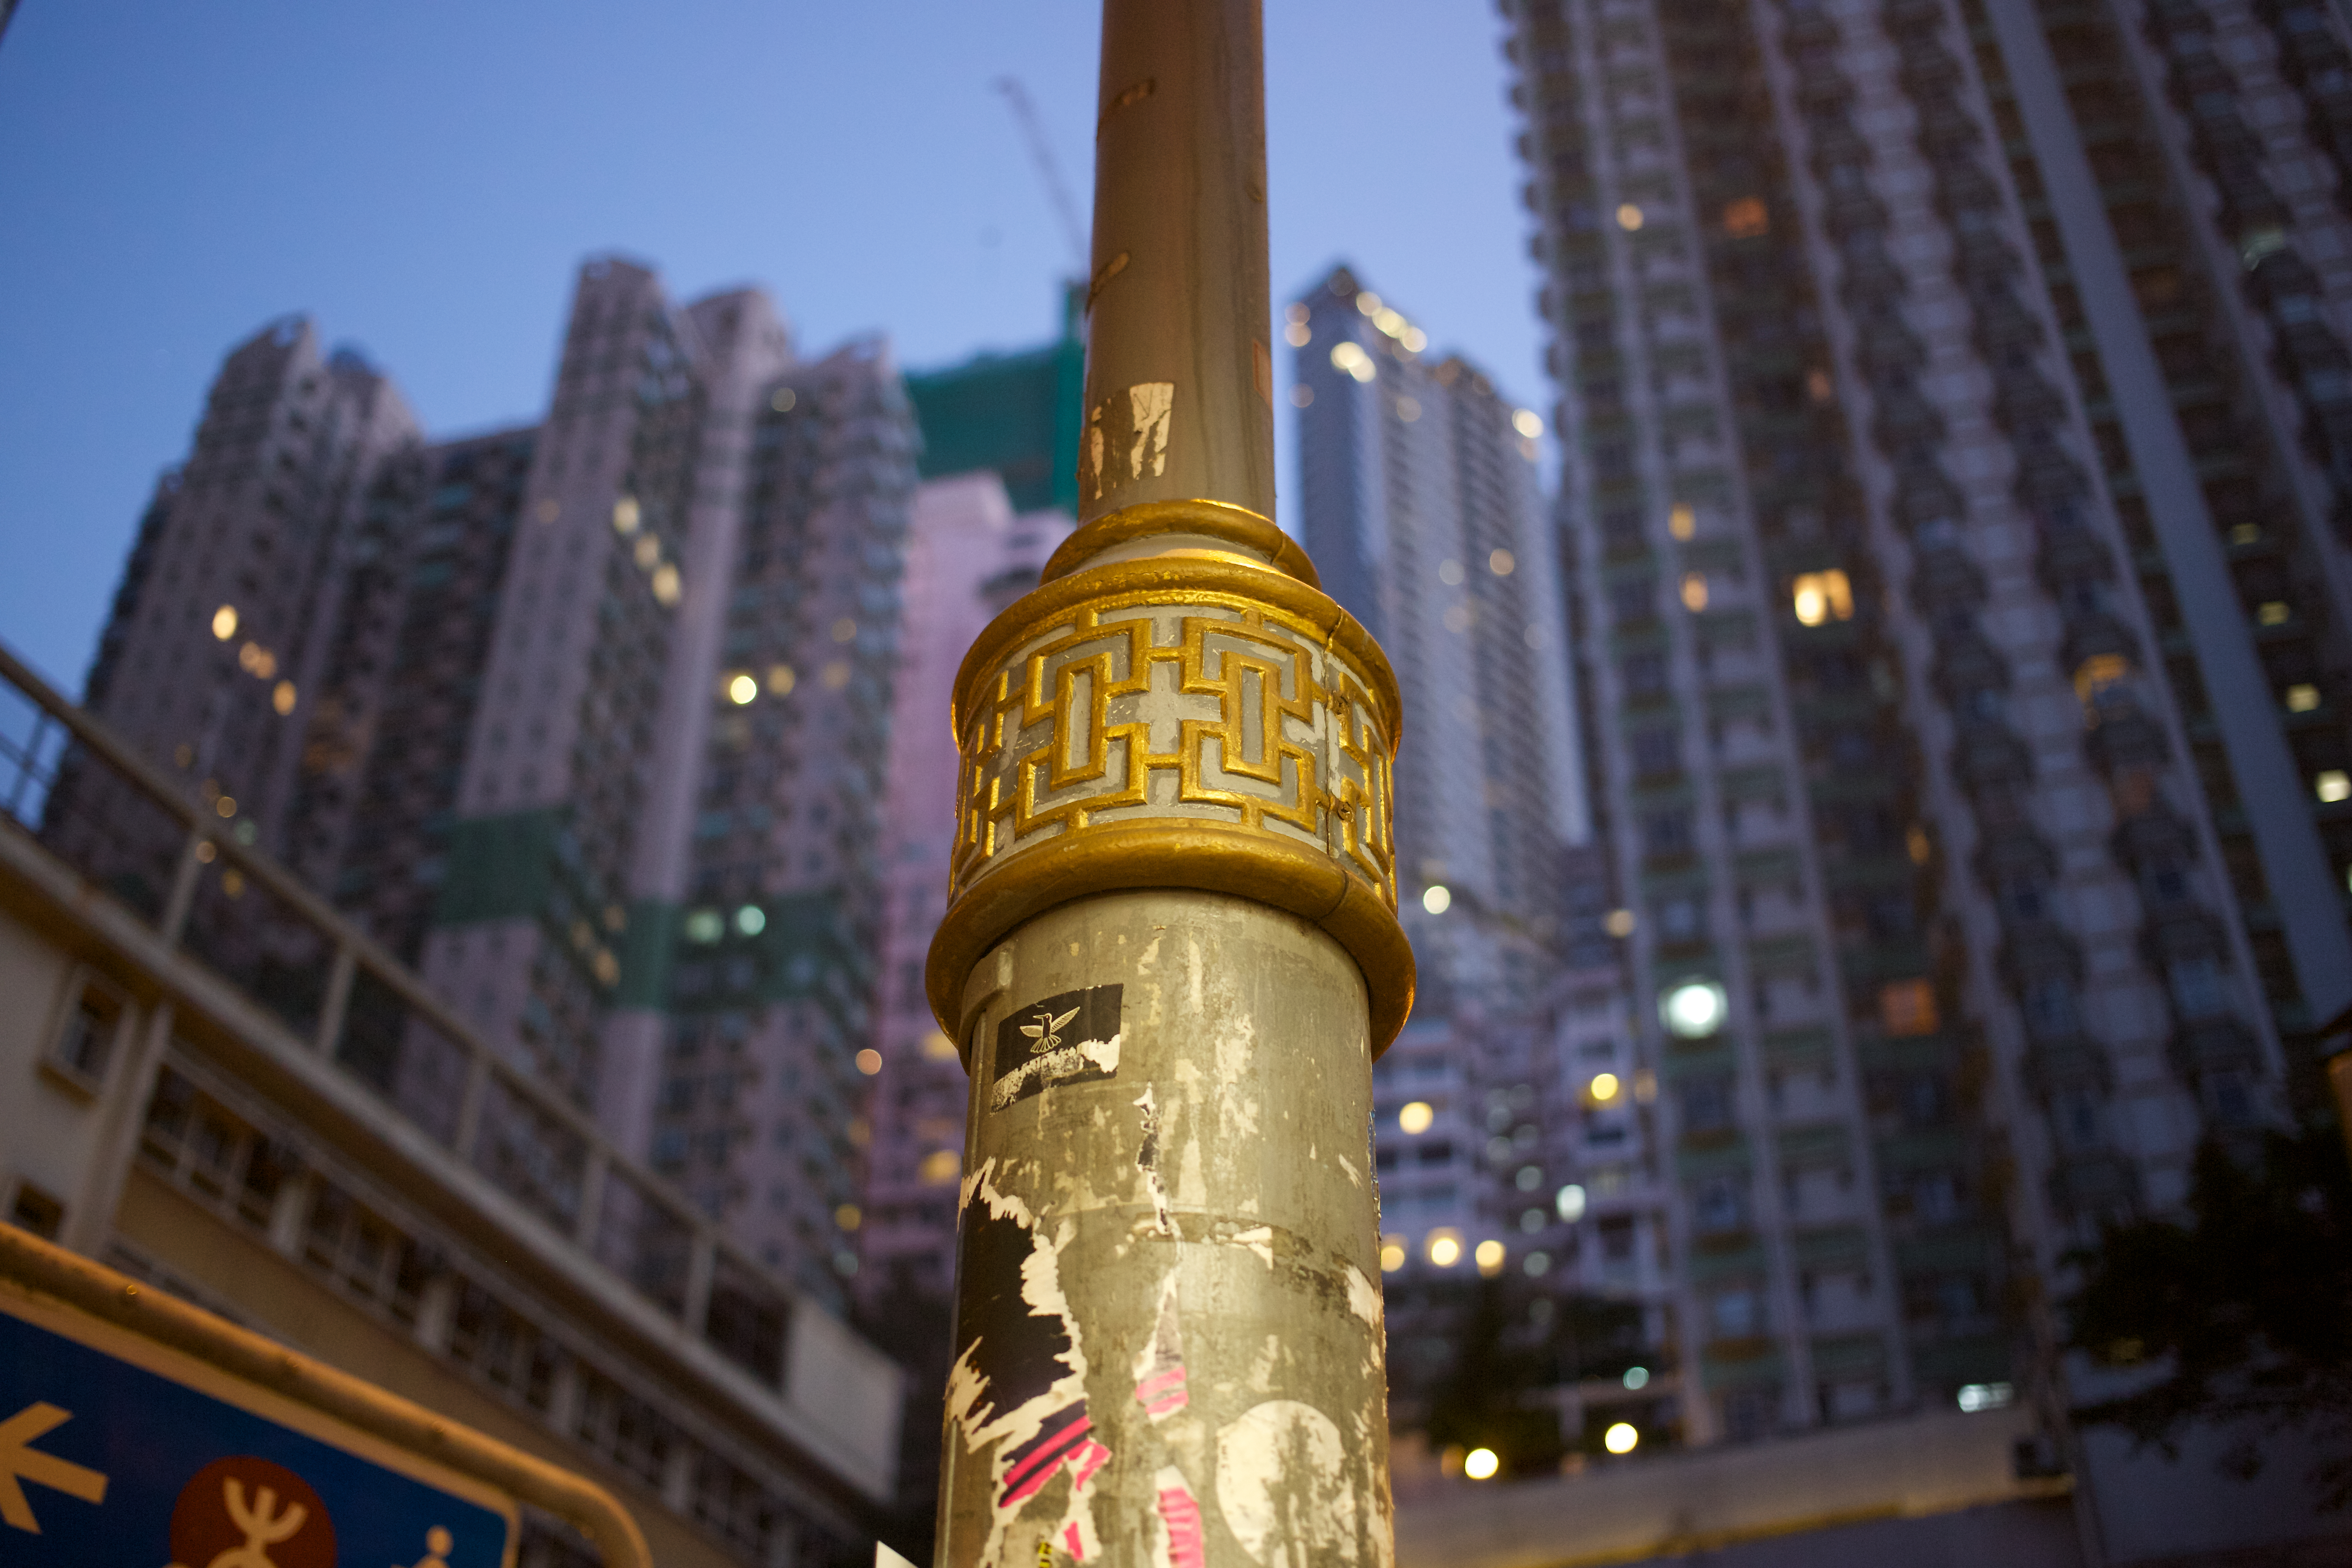
hong kong, skyscrapers, apartment buildings, apartments, flats, housing, lamppost, dusk, twilight, landmark, urban area, metropolitan area, city, metropolis, tower, sky, skyscraper, night, daytime, building, cityscape, tourist attraction, downtown, tower block, evening, monument